Kringkastingsselskapet

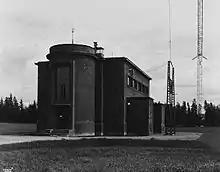
Lambertseter Transmitter in 1931

The scandal resulted in a proposal for a new broadcasting organization. At first, Minister of Trade and Industry Lars Oftedal proposed a model whereby the transmission would be the responsibility of the Telegraphy Administration, and a new, private program company would be established, owned by the Oslo newspapers. This was opposed by Minister of Education and Church Affairs Sigvald Hasund, who did not want the sensation-oriented capital press to control the radio and wanted the government to have control. Mowinckel's Second Cabinet's successor in 1931, Kolstad's Cabinet, supported Hasund's line and, in 1932, proposed that the government take responsibility for content. By the time the issue was being voted over by Parliament, Mowinckel's Third Cabinet was in place, suggesting that the budgetary responsibility lies with the broadcasting company, not the Telegraphy Administration. The Norwegian Broadcasting Corporation was established in 1933 as a government-owned national broadcaster.